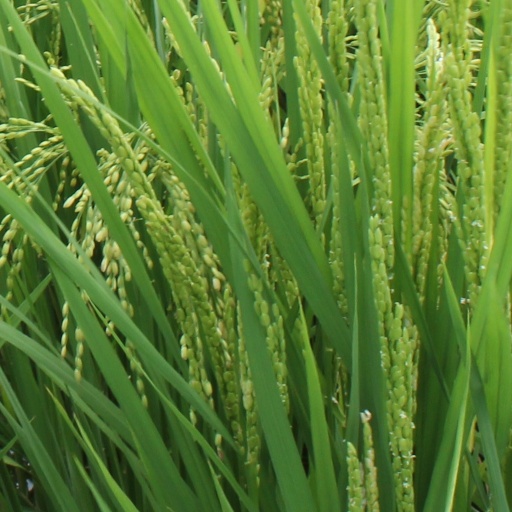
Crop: rice